Armoured warfare

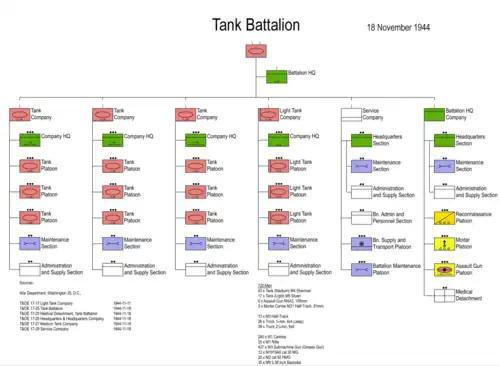
Structure of a U.S. tank battalion in November 1944. Each battalion had 53 M4 Sherman medium tanks and 17 M5 Stuart light tanks. Heavy armoured divisions had 6 battalions (318 M4 Tanks, 102 M5 Tanks) while light armoured divisions had 3 (159 M4 Tanks, 51 M5 Tanks). Many U.S. infantry divisions had a permanent tank battalion attached during the length of the war in Europe.

During the 1930s, political tensions between the world powers quickly increased. The Soviet Union and France began to rearm in the early thirties. In the Soviet Union, the mechanisation of the armed forces was part of a massive general industrialisation programme, the successive Five Years Plans, and the country soon had more tanks than the rest of the world combined, thousands of them being produced per year. In this period, before the rise to power of the Nazi Party in Germany, German officers were sent to observe and participate in development of armoured doctrine in the USSR. Red Army and German experts collaborated in developing the use of tanks based on second generation vehicles with turreted main weapons, and experimenting to design different chassis configurations and drive trains. One important acquisition for the Red Army turned out to be the purchase of a T3 chassis, using the Christie suspension, from US designer John Walter Christie, which served as the basis of the Soviet BT series of fast tanks. The Red Army tactics were influenced by the theoretical works of Marshal Mikhail Tukhachevsky who advocated "large scale tank warfare" as part of the deep battle doctrine.